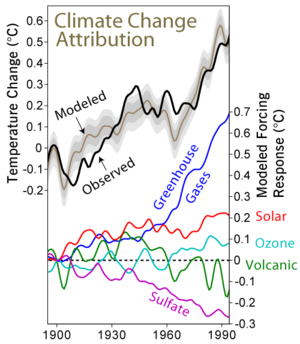
L'attribution du changement climatique récent est le travail entrepris pour déterminer scientifiquement les mécanismes responsables du réchauffement climatique récent et des changements climatiques induits sur la Terre. L’effort s’est concentré sur les changements observés au cours de la période de relevés de température instrumentale, en particulier au cours des cinquante dernières années. C’est la période durant laquelle l’activité humaine a connu la croissance la plus rapide et pour laquelle on dispose de relevés atmosphériques au-dessus de la surface. Selon le Groupe d'experts intergouvernemental sur l'évolution du climat, il est extrêmement probable que l'influence humaine soit la cause principale du réchauffement de la planète entre 1951 et 2010.